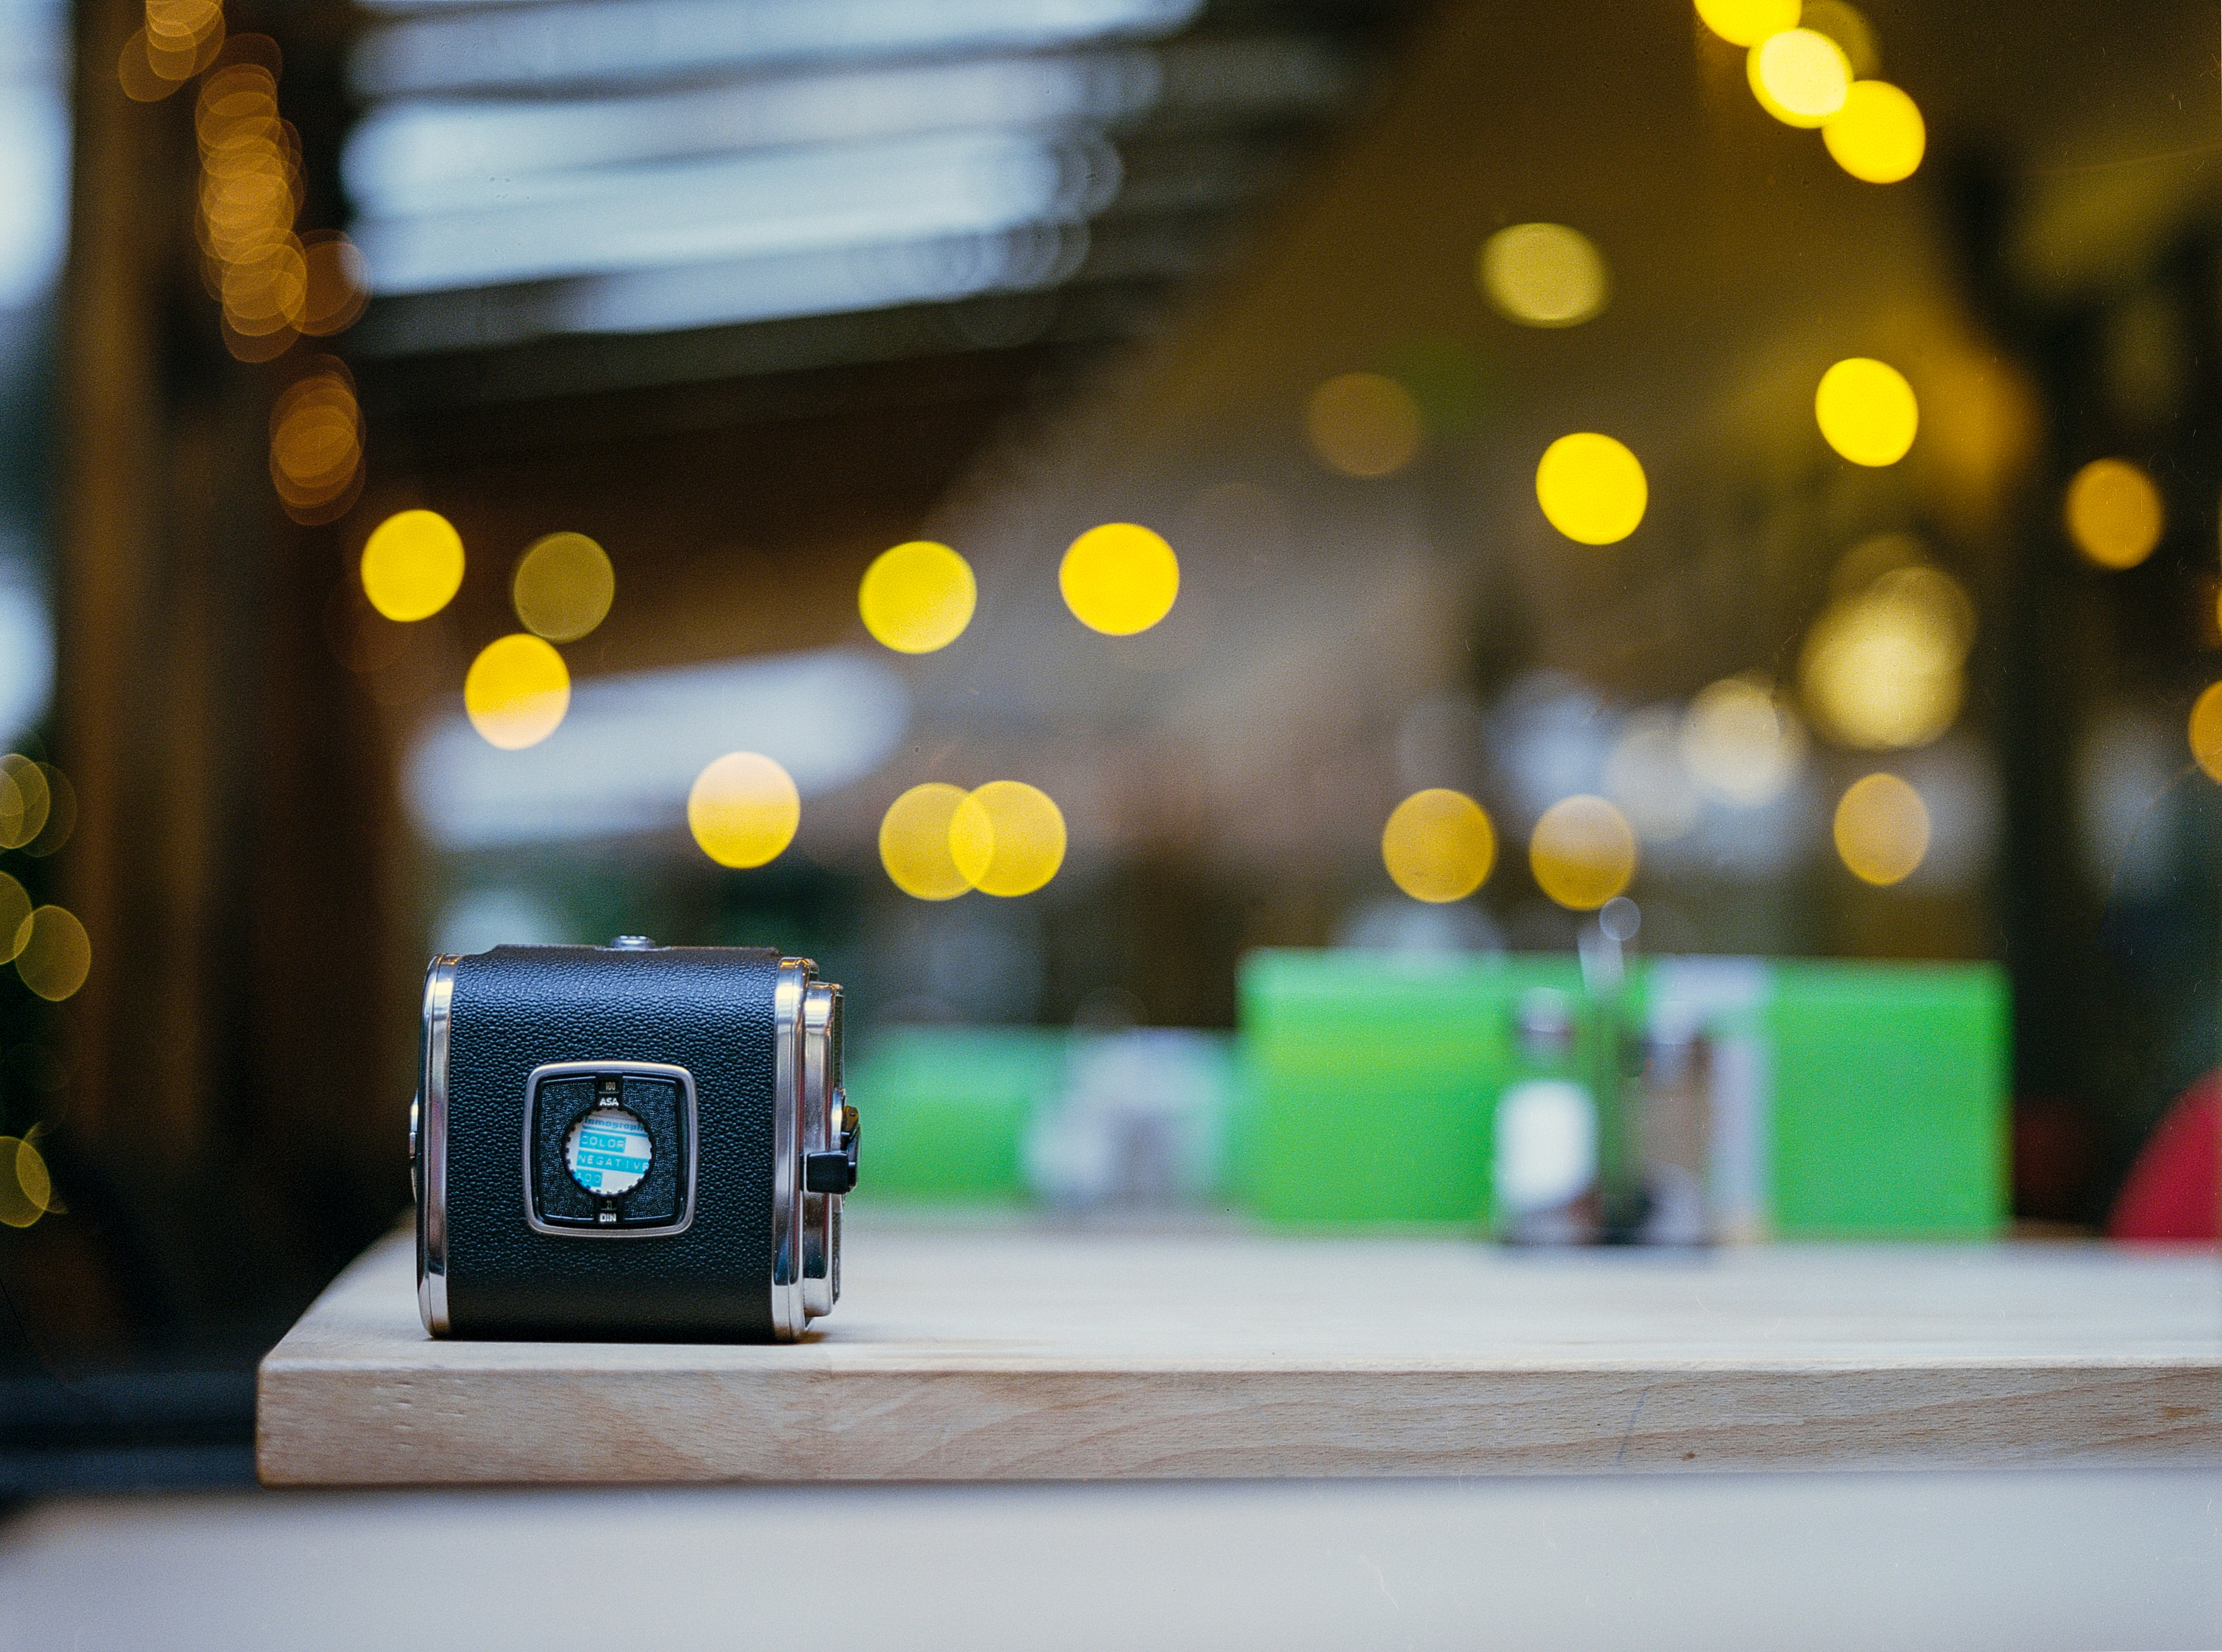
yellow, camera, cameras optics, Point and shoot camera, light, electronics, technology, photography, camera accessory, digital camera, gadget, electronic device, room, film camera, reflex camera